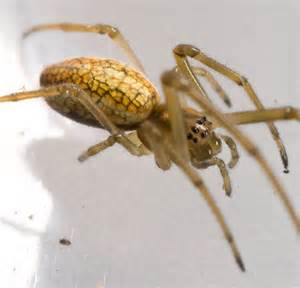
Label: spider